Young & Beautiful

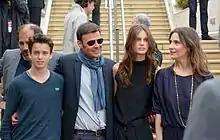
François Ozon (second from left) with Fantin Ravat, Marine Vacth, and Géraldine Pailhas at the 2013 Cannes Film Festival. Frédéric Pierrot can be seen behind Ravat.

Upon its premiere at the 2013 Cannes Film Festival, "Young & Beautiful" received critical acclaim. David Rooney of "The Hollywood Reporter" praised Vacth's leading role and predicted that the film would "land her major exposure on the casting radar". While drawing comparisons to Ozon's 2012 film "In the House" Rooney wrote, "[U]nlike that playful Hitchcockian quasi-thriller, Young & Beautiful is both more carnal and more sober, suggesting the danger and fragility inherent in the central character's experimentation while keeping the dramatic intensity subdued." Leslie Felperin of "Variety" noted that the film was "a nuanced, emotionally temperate study of a precocious youth" and added that "its elegant execution will win warm regard [and the] subject matter should lure audiences at art houses worldwide."